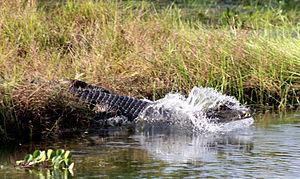
Le Crocodile de l'Orénoque est une espèce de crocodiliens de la famille des Crocodylidae. Il est considéré comme le plus grand prédateur de l'écosystème de l'Orénoque et de ses affluents, et plus généralement comme le plus grand prédateur d'Amérique latine, avec une taille pouvant aller jusqu'à 7 mètres. Il est endémique du bassin de l'Orénoque, situé en Colombie et au Venezuela, et ne fréquente que les eaux douces. Les populations les plus importantes de crocodiles de l'Orénoque se situent au niveau des ríos Cojedes et Capanaparo.